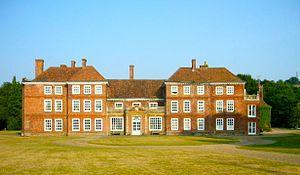
Cette liste des musées du Kent, Angleterre contient des musées qui sont définis dans ce contexte comme des institutions qui recueillent et soignent des objets d'intérêt culturel, artistique, scientifique ou historique. leurs collections ou expositions connexes disponibles pour la consultation publique. Sont également inclus les galeries d'art à but non lucratif et les galeries d'art universitaires. Les musées virtuels ne sont pas inclus.